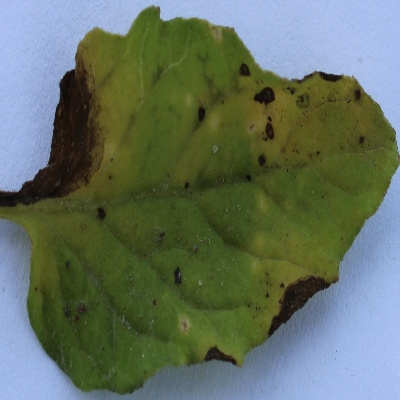
Crop: Tomato
Condition: leaf blight